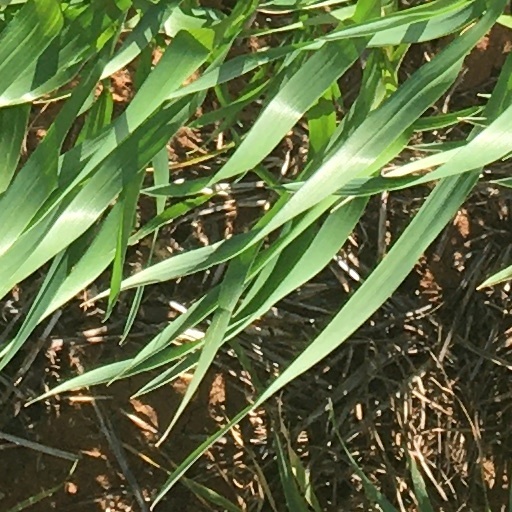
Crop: wheat